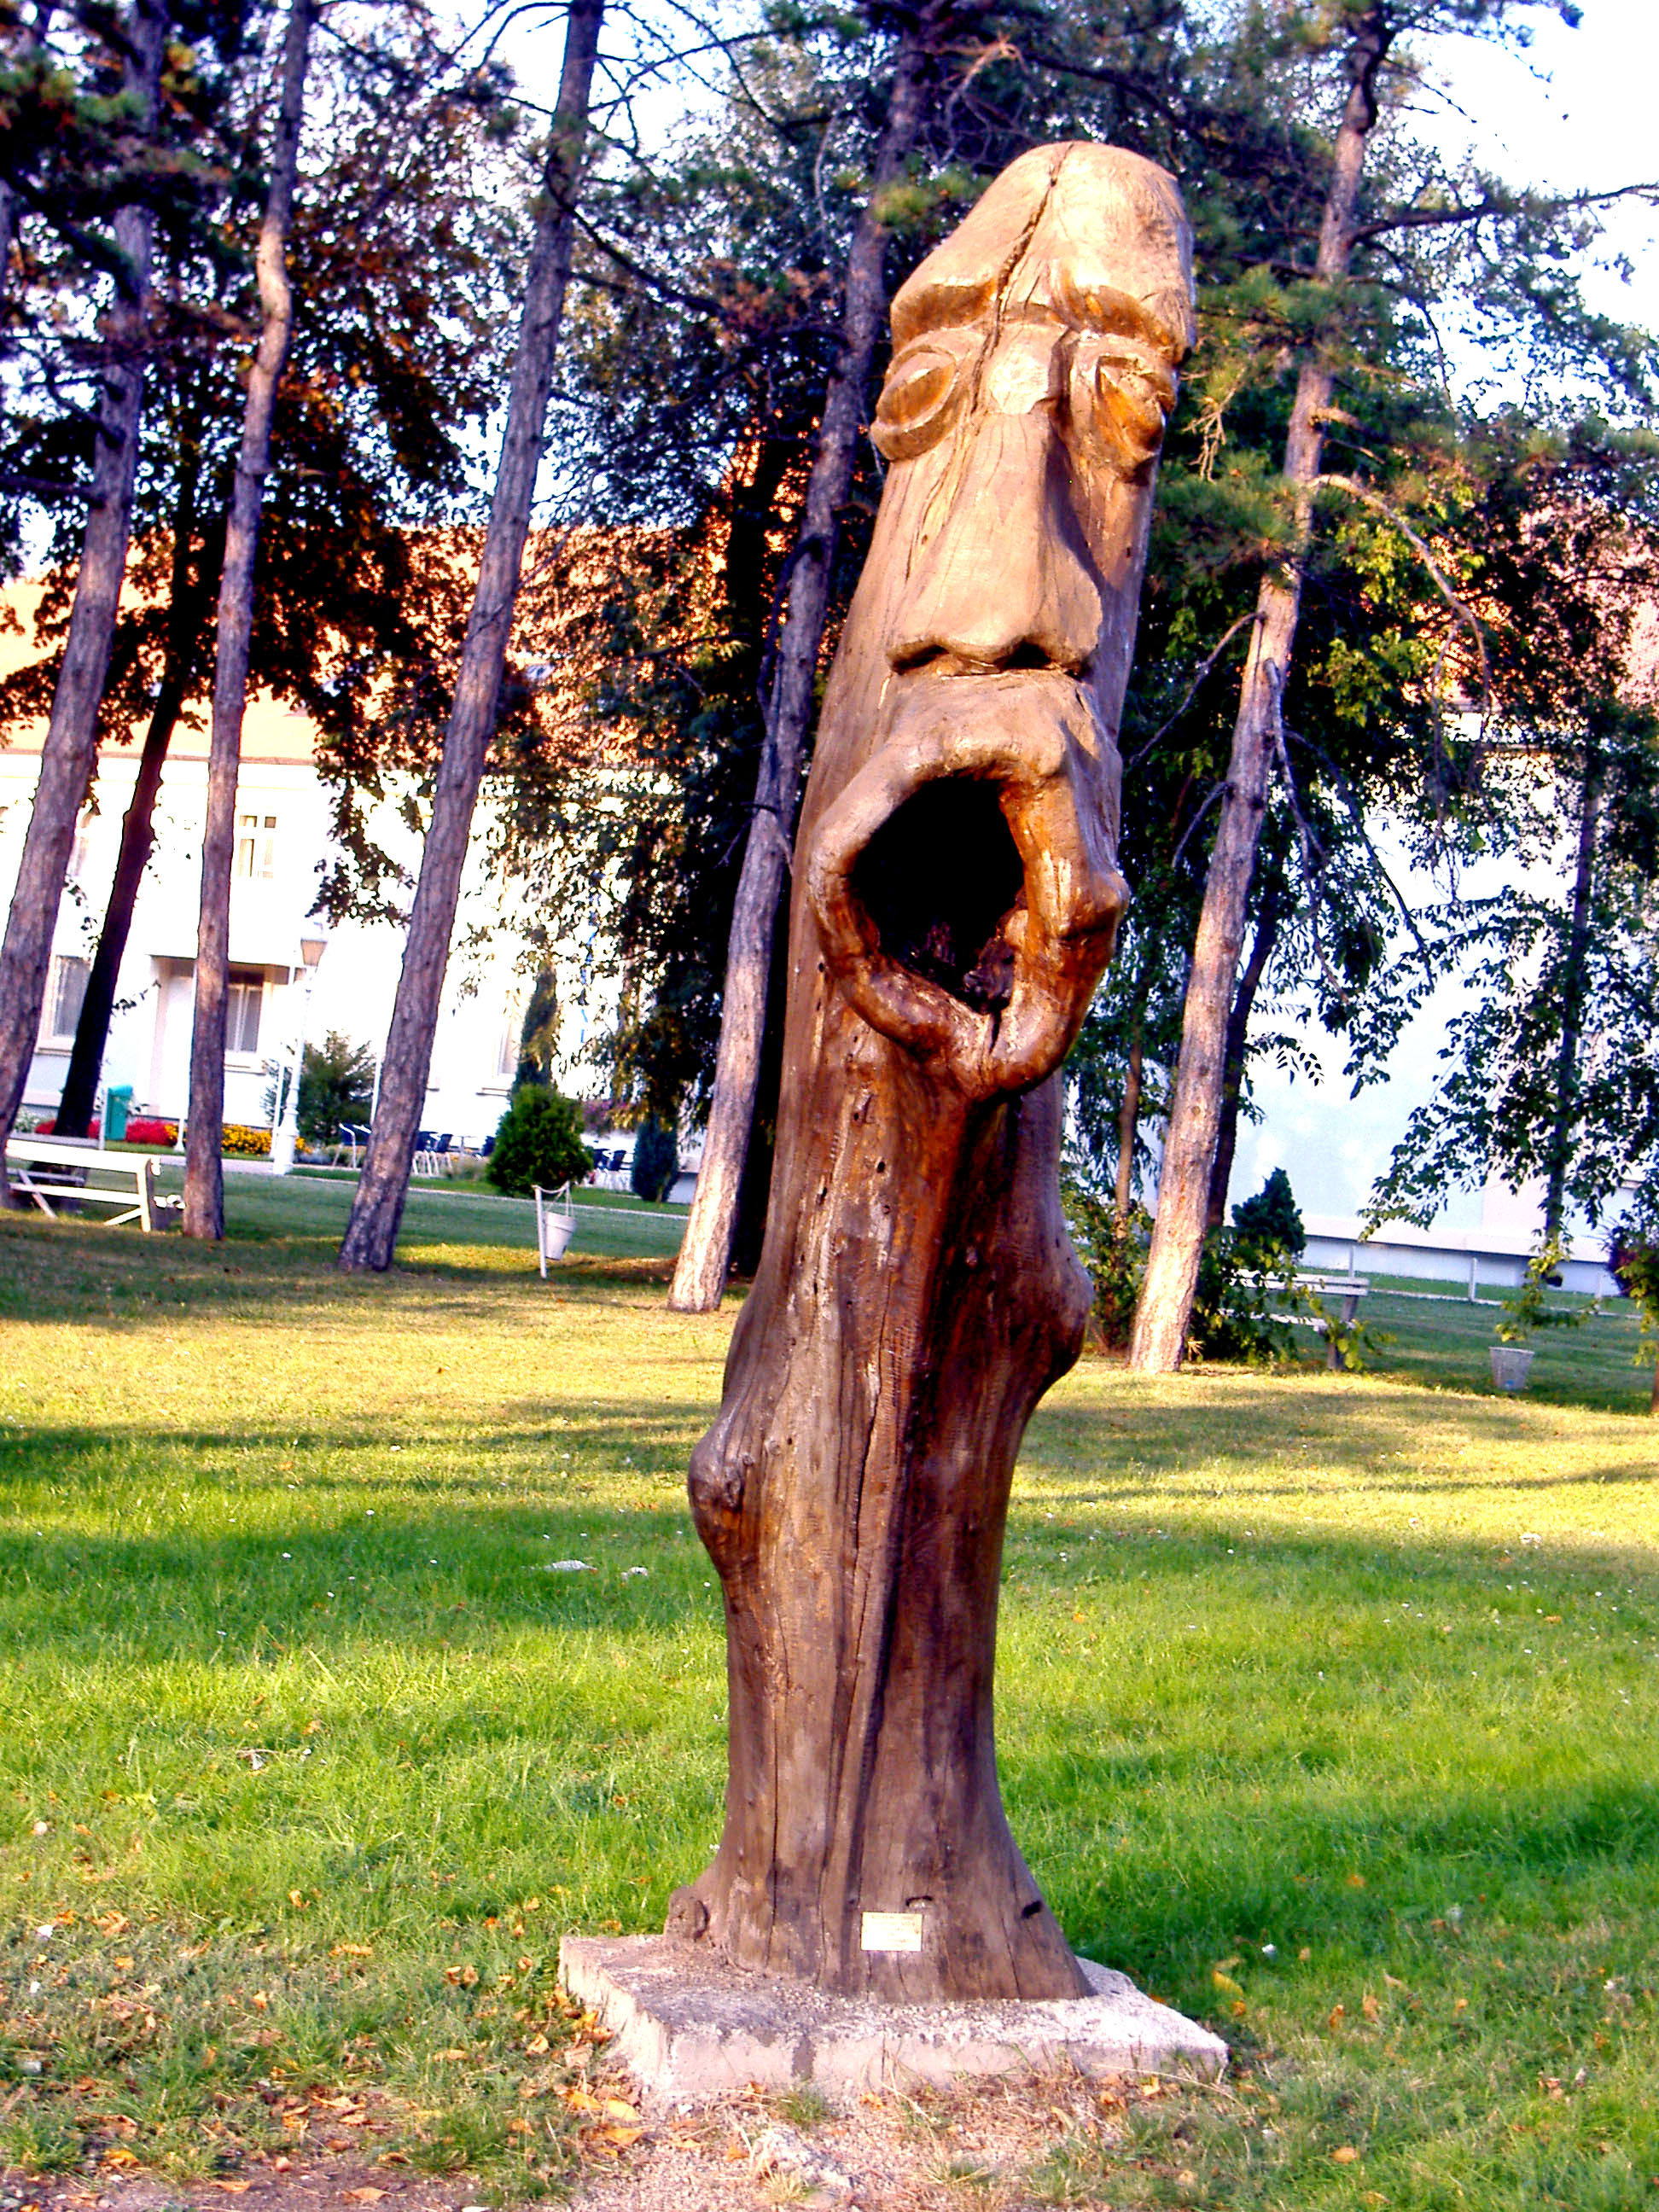
big mouth, funny, face, wood, wooden, statue, art, park, summer, vacation, europe, tree, sculpture, woody plant, chainsaw carving, carving, plant, monument, trunk, grass